Zane Grey

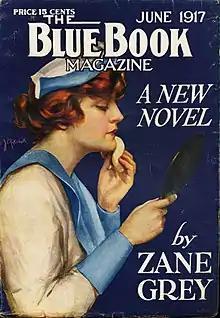
Grey's novel "The Roaring U.P. Trail" was serialized in "Blue Book" in 1917.

While Dolly managed Grey's career and raised their three children, including son Romer Zane Grey, over the next two decades Grey often spent months away from the family. He fished, wrote, and spent time with his many mistresses. While Dolly knew of his behavior, she seemed to view it as his handicap rather than a choice. Throughout their life together, he highly valued her management of his career and their family, and her solid emotional support. In addition to her considerable editorial skills, she had good business sense and handled all his contract negotiations with publishers, agents, and movie studios. All of his income was split fifty-fifty with her; from her "share," she covered all family expenses. Their considerable correspondence shows evidence of his lasting love for her despite his infidelities and personal emotional turmoil.